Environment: real
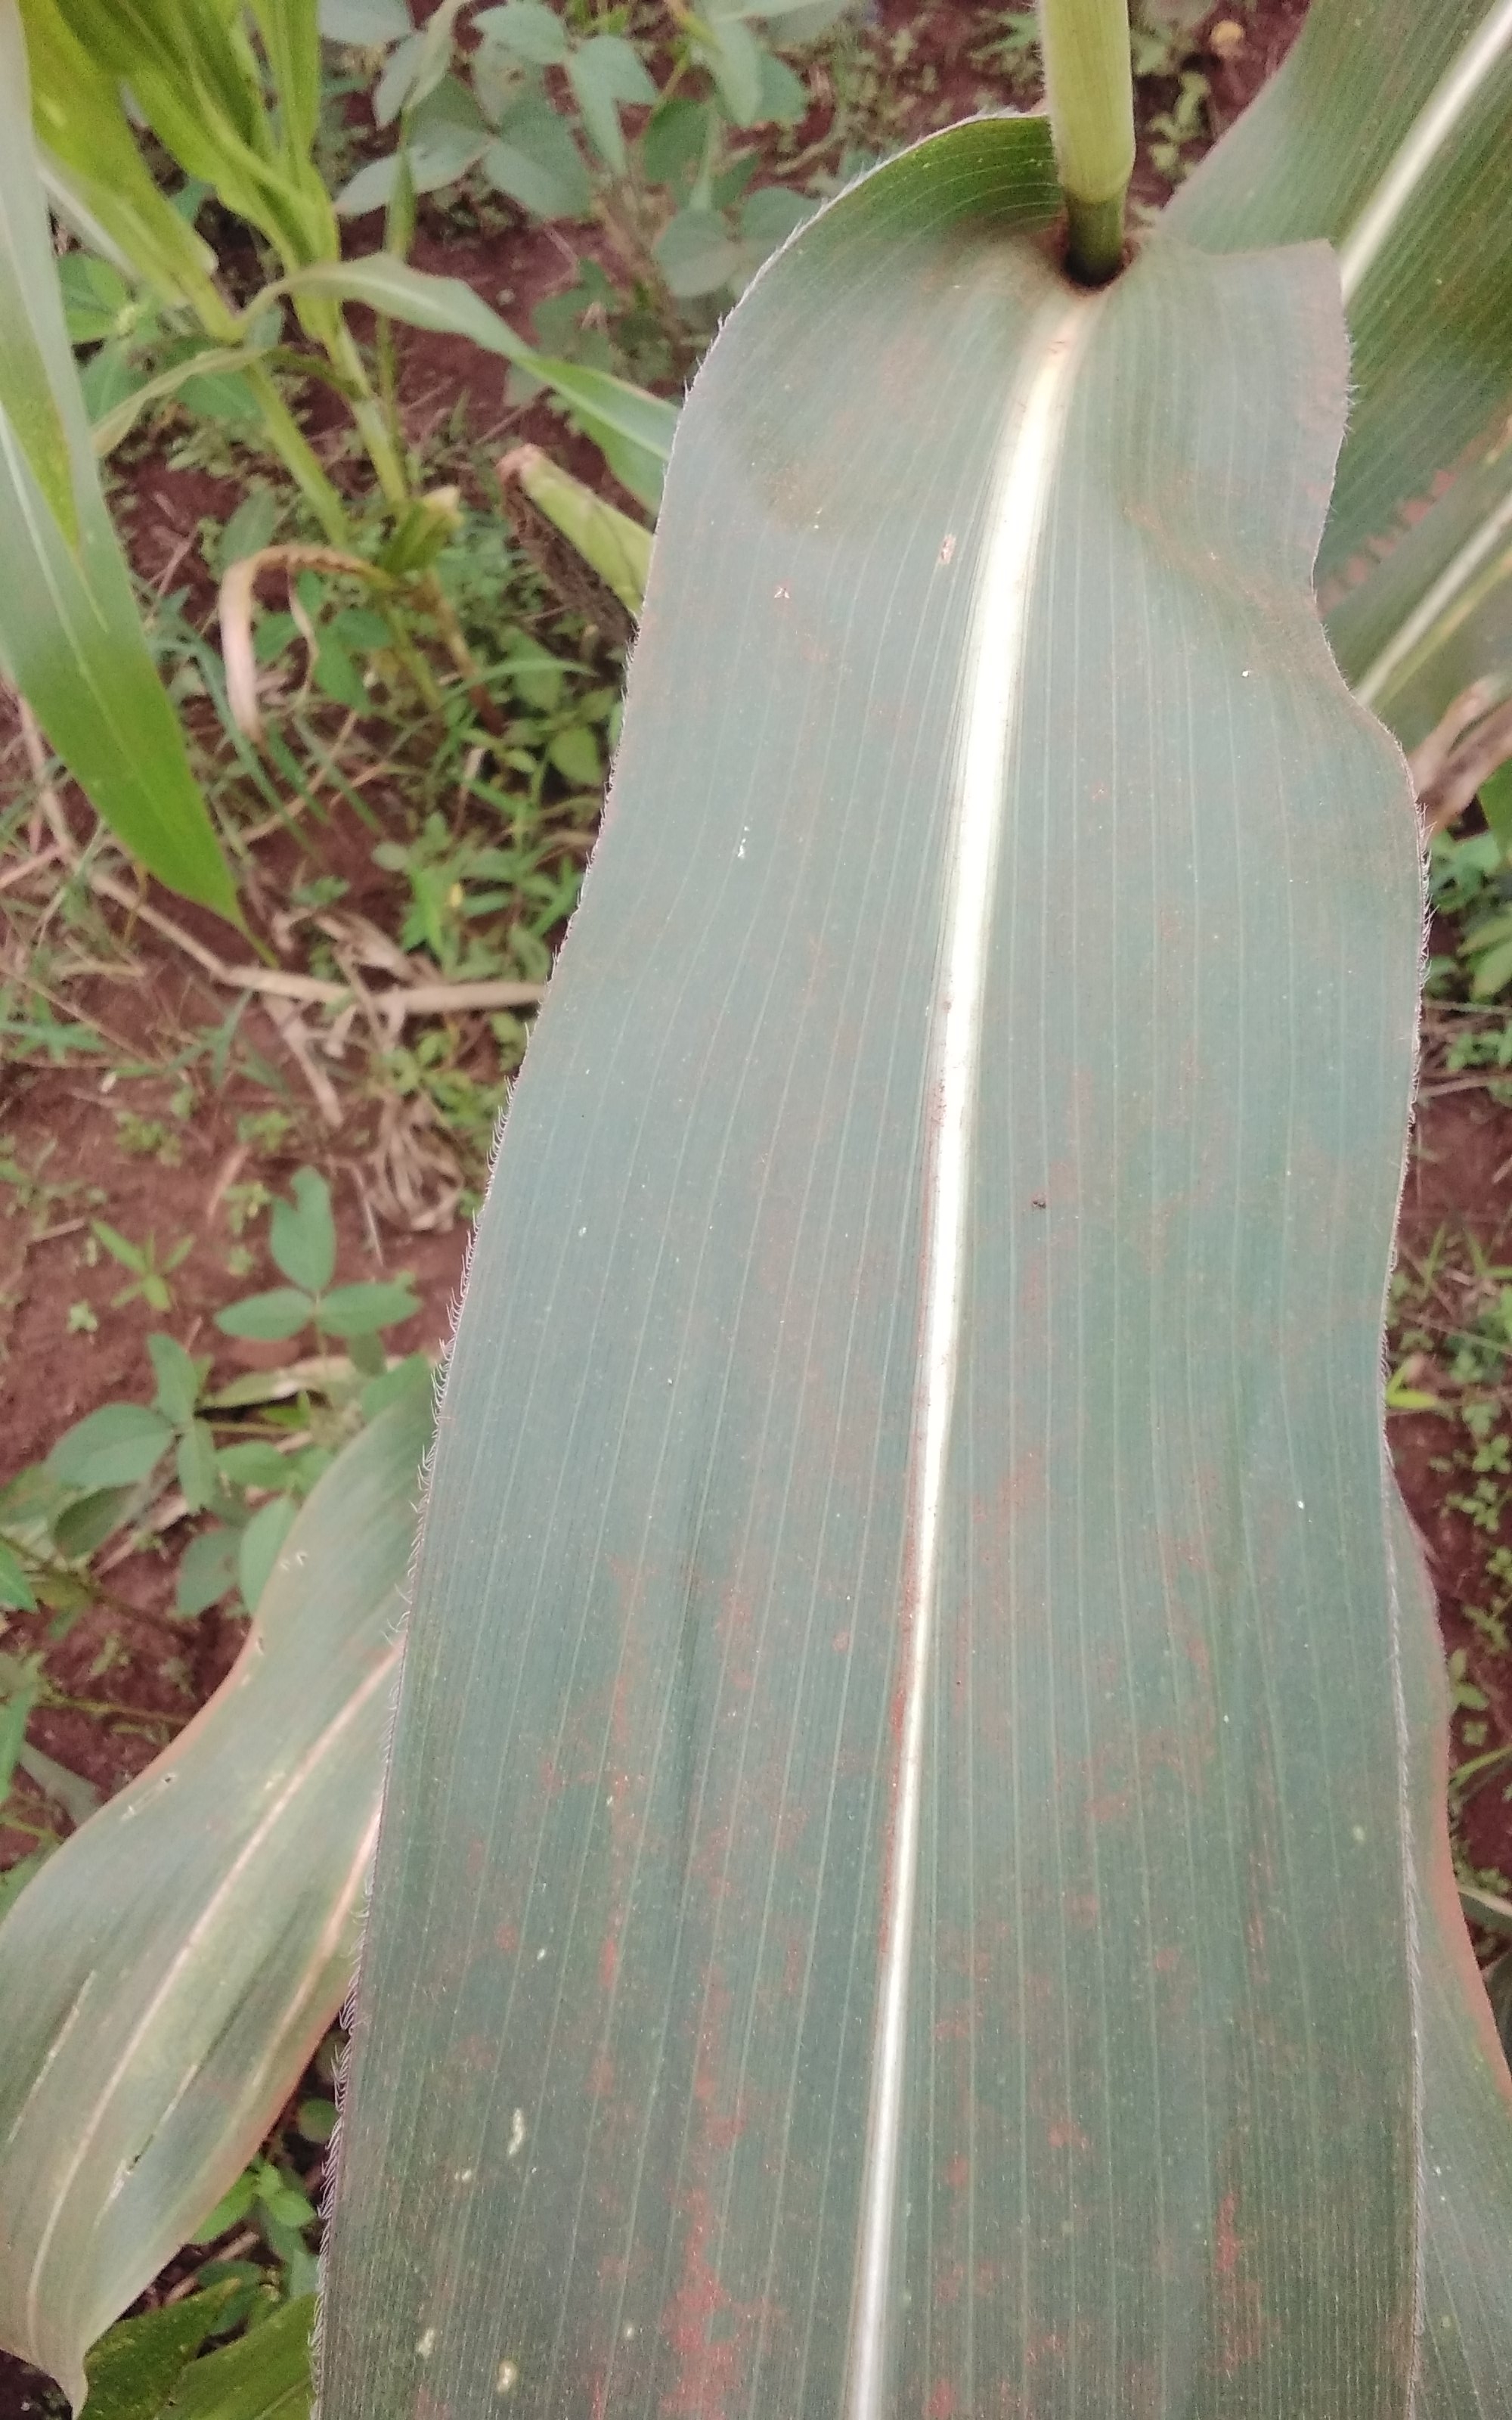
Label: healthy